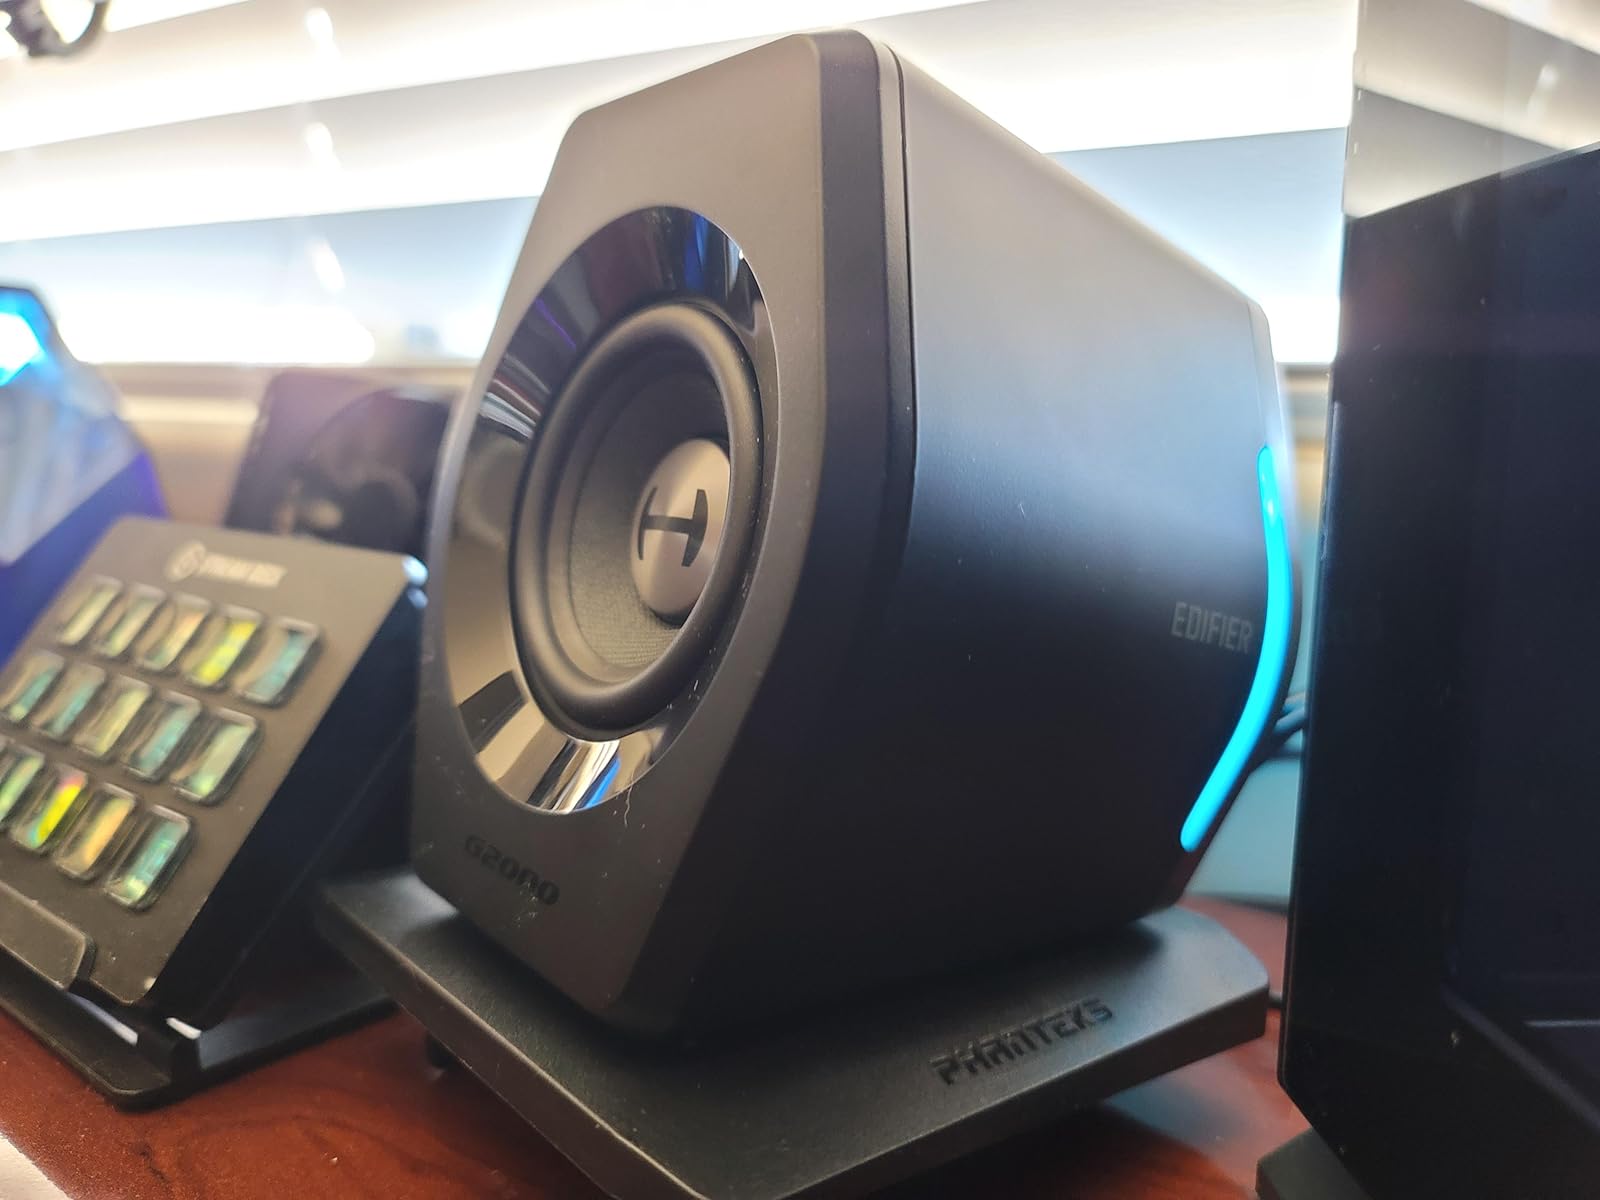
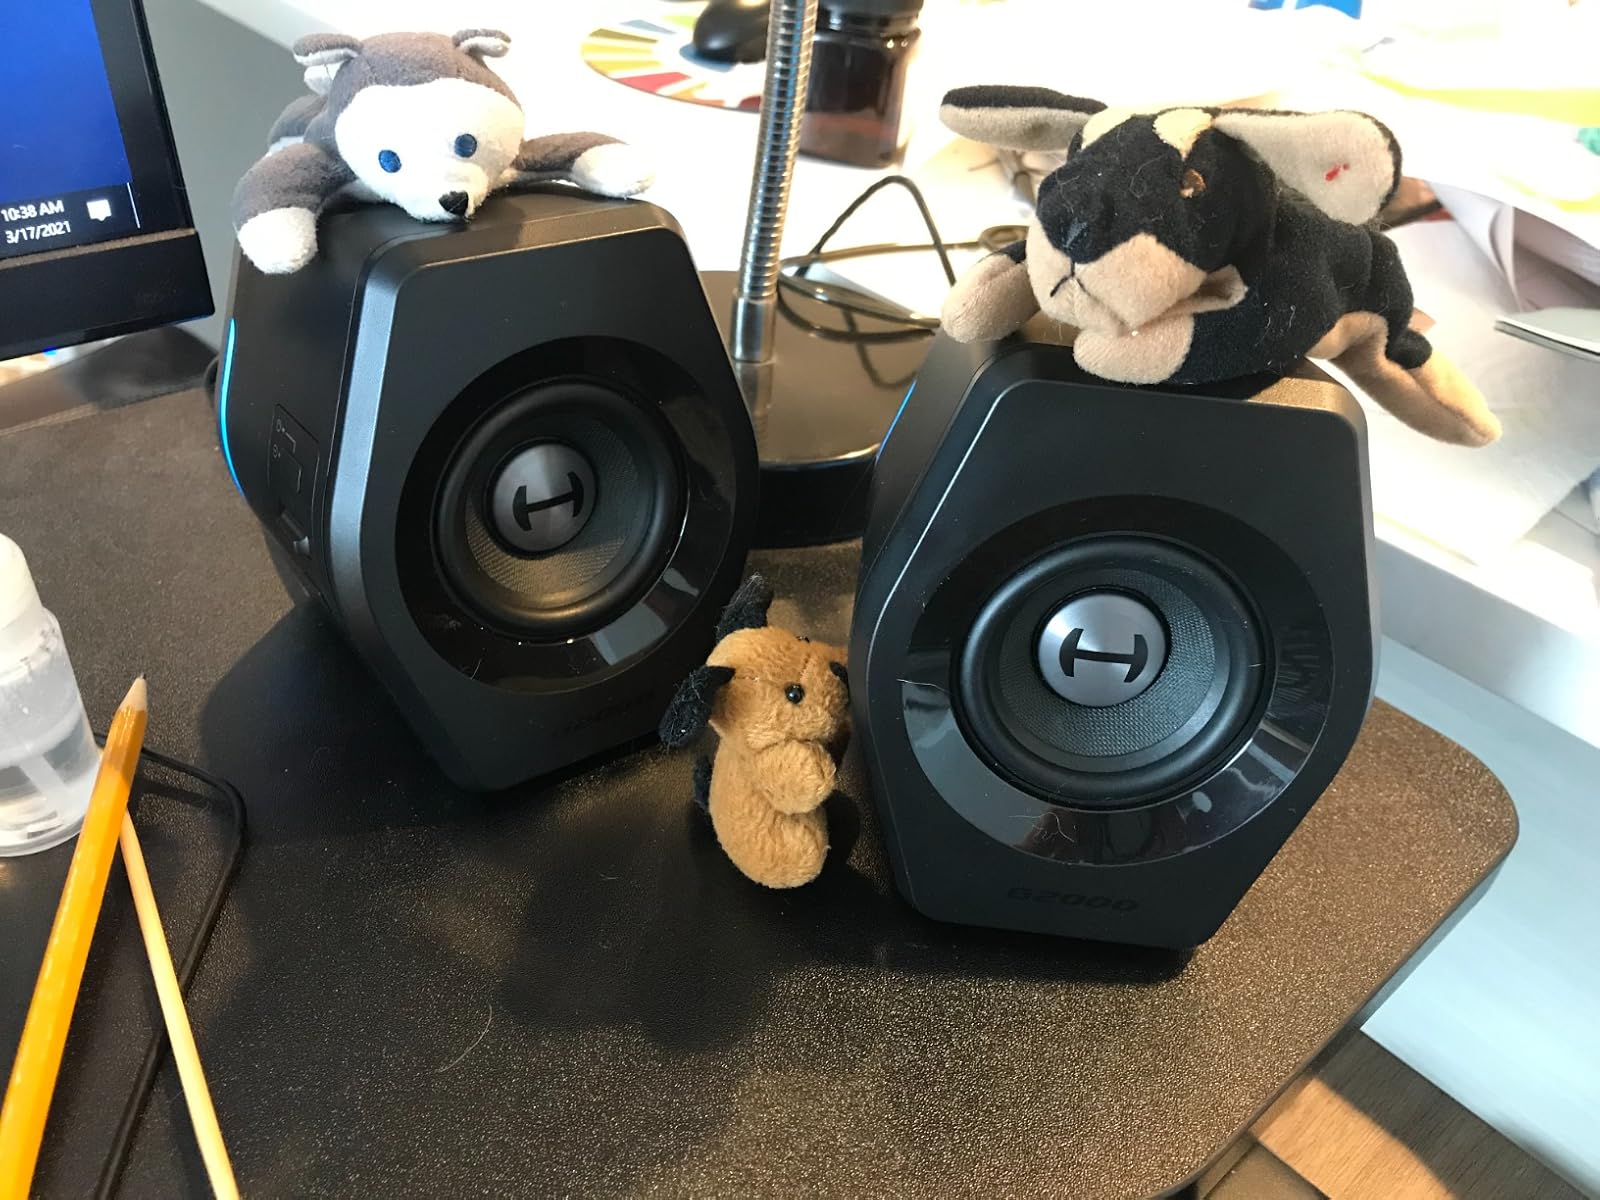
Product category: speaker
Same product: yes